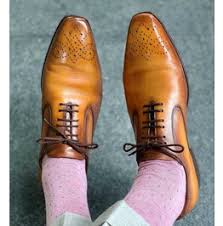
Label: Brogue